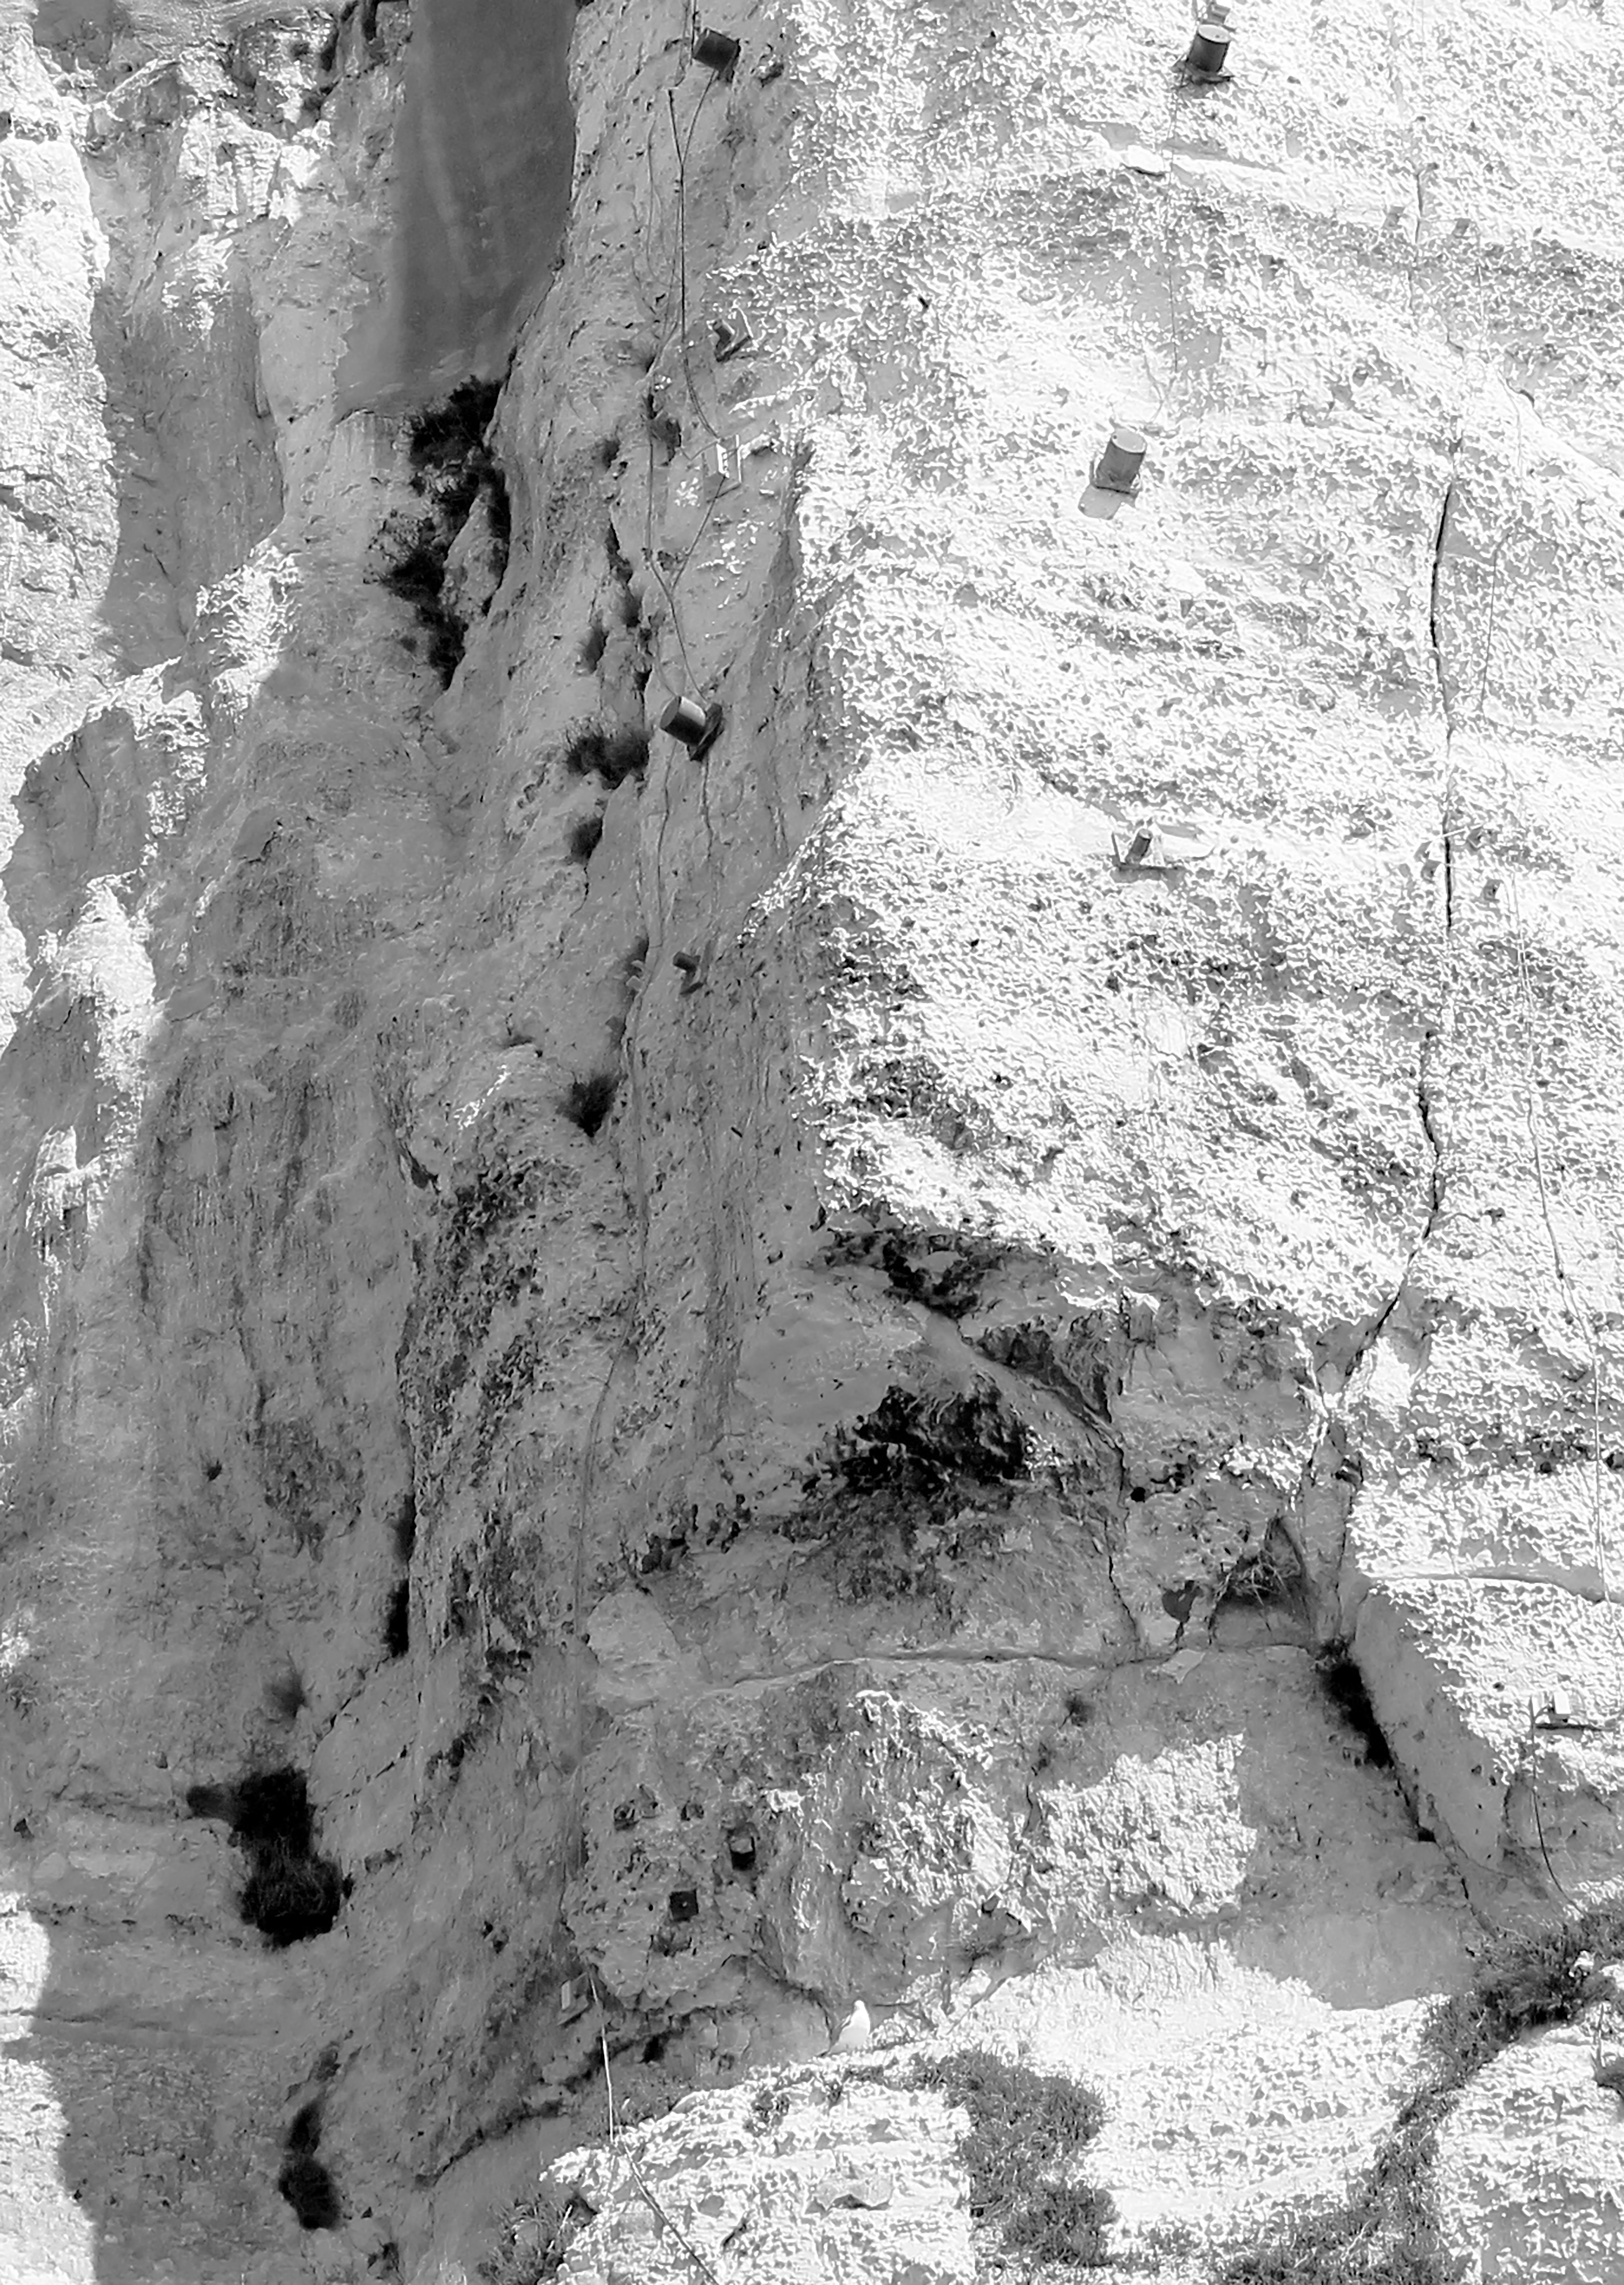
rock, black and white, wall, soil, monochrome, terrain, material, geology, ruins, quarry, monochrome photography, ancient history, geological phenomenon